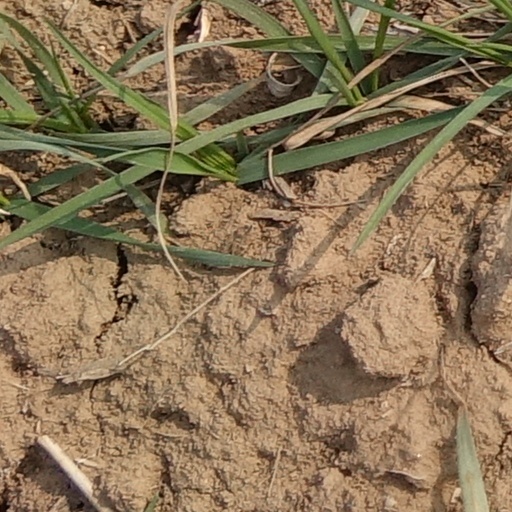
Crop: wheat